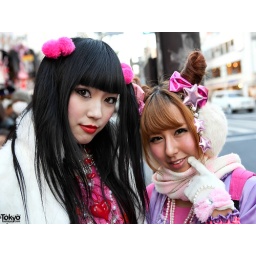
Two cute &amp;amp; stylish Japanese girls on the street in Harajuku in January of 2011.